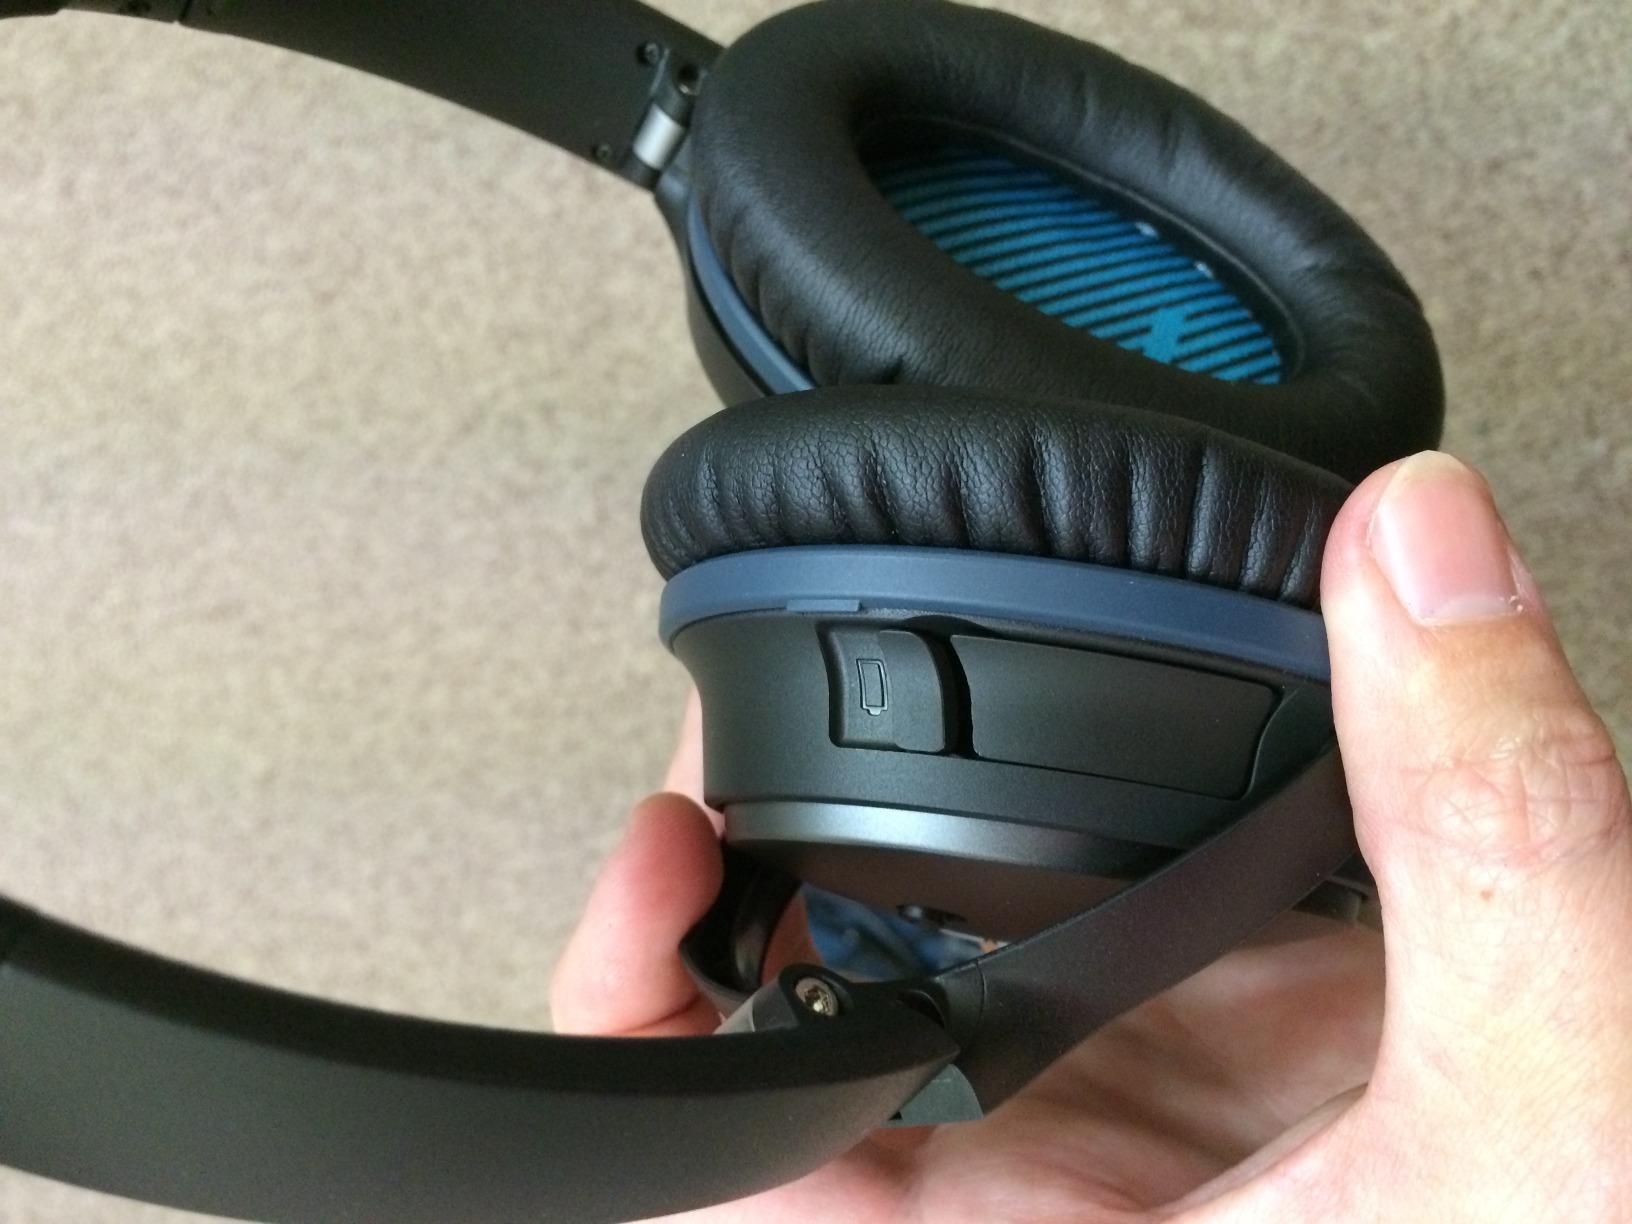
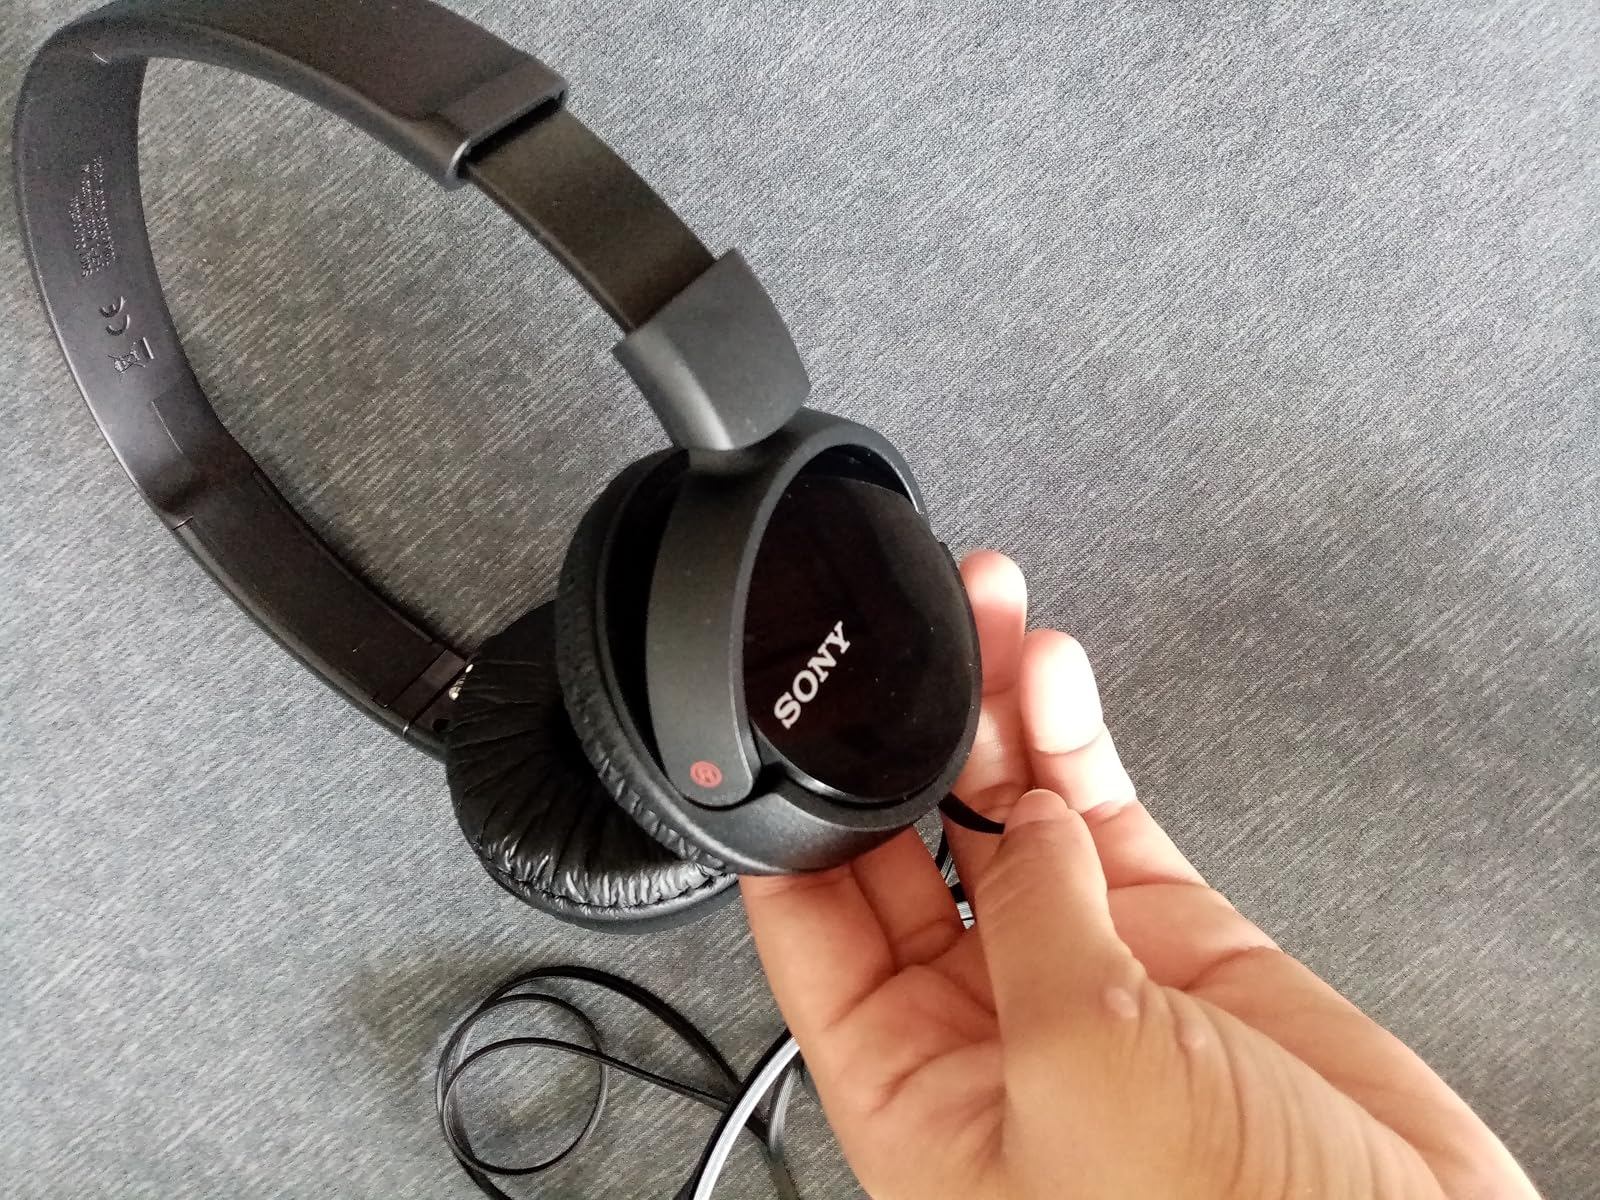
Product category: headphones
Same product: no